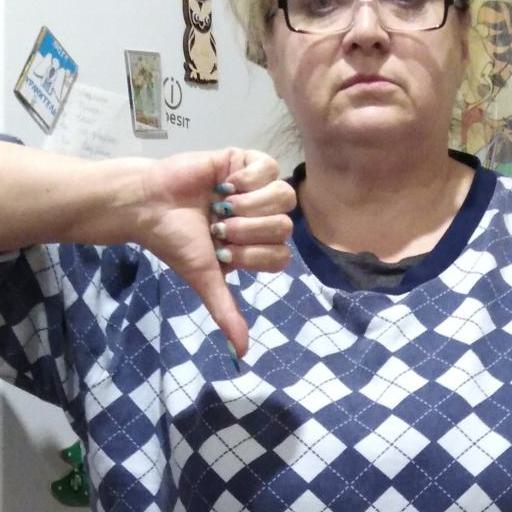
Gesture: dislike